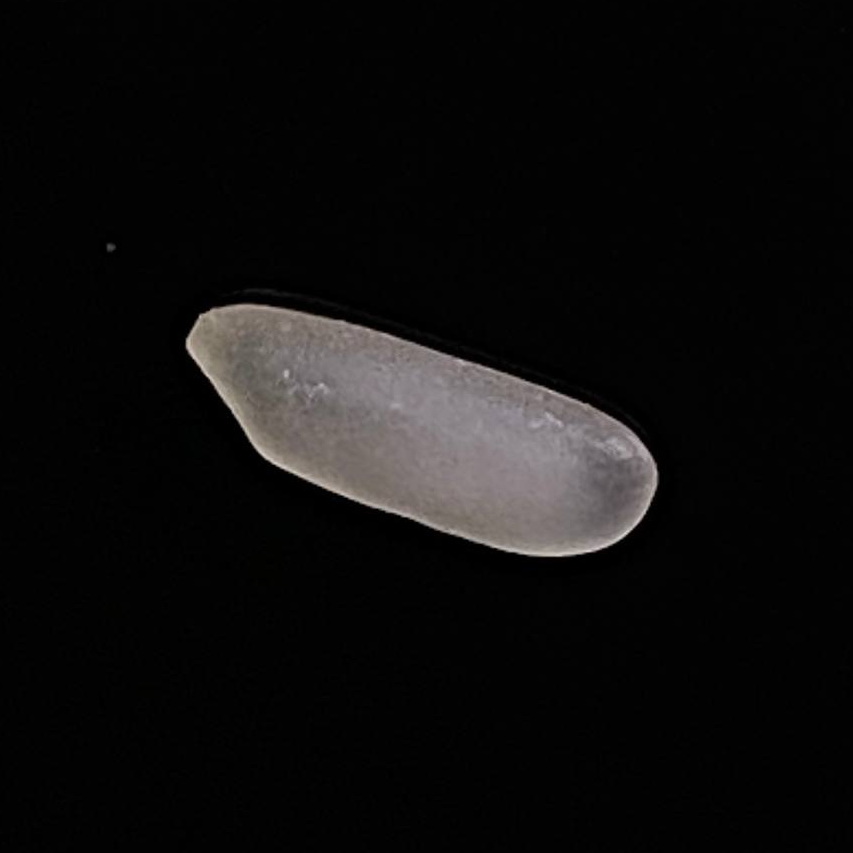
Rice variety: BR29